Economy of Wales

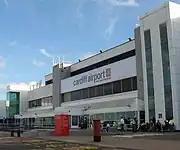
Cardiff Airport in 2010

Wales is one of the few countries in the world where you must travel through another country when traveling from the capital to the furthest point of that country, with nearly all lines going East to West, rather than north–south. Rail infrastructure is not devolved to Wales; Wales has 11% of the rail network of Wales and England and 5.3% of the population, however the income received from Westminster in 2019–20 was 1.6%. In 2021 there were no electrified lines in Wales.